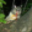
Label: possum